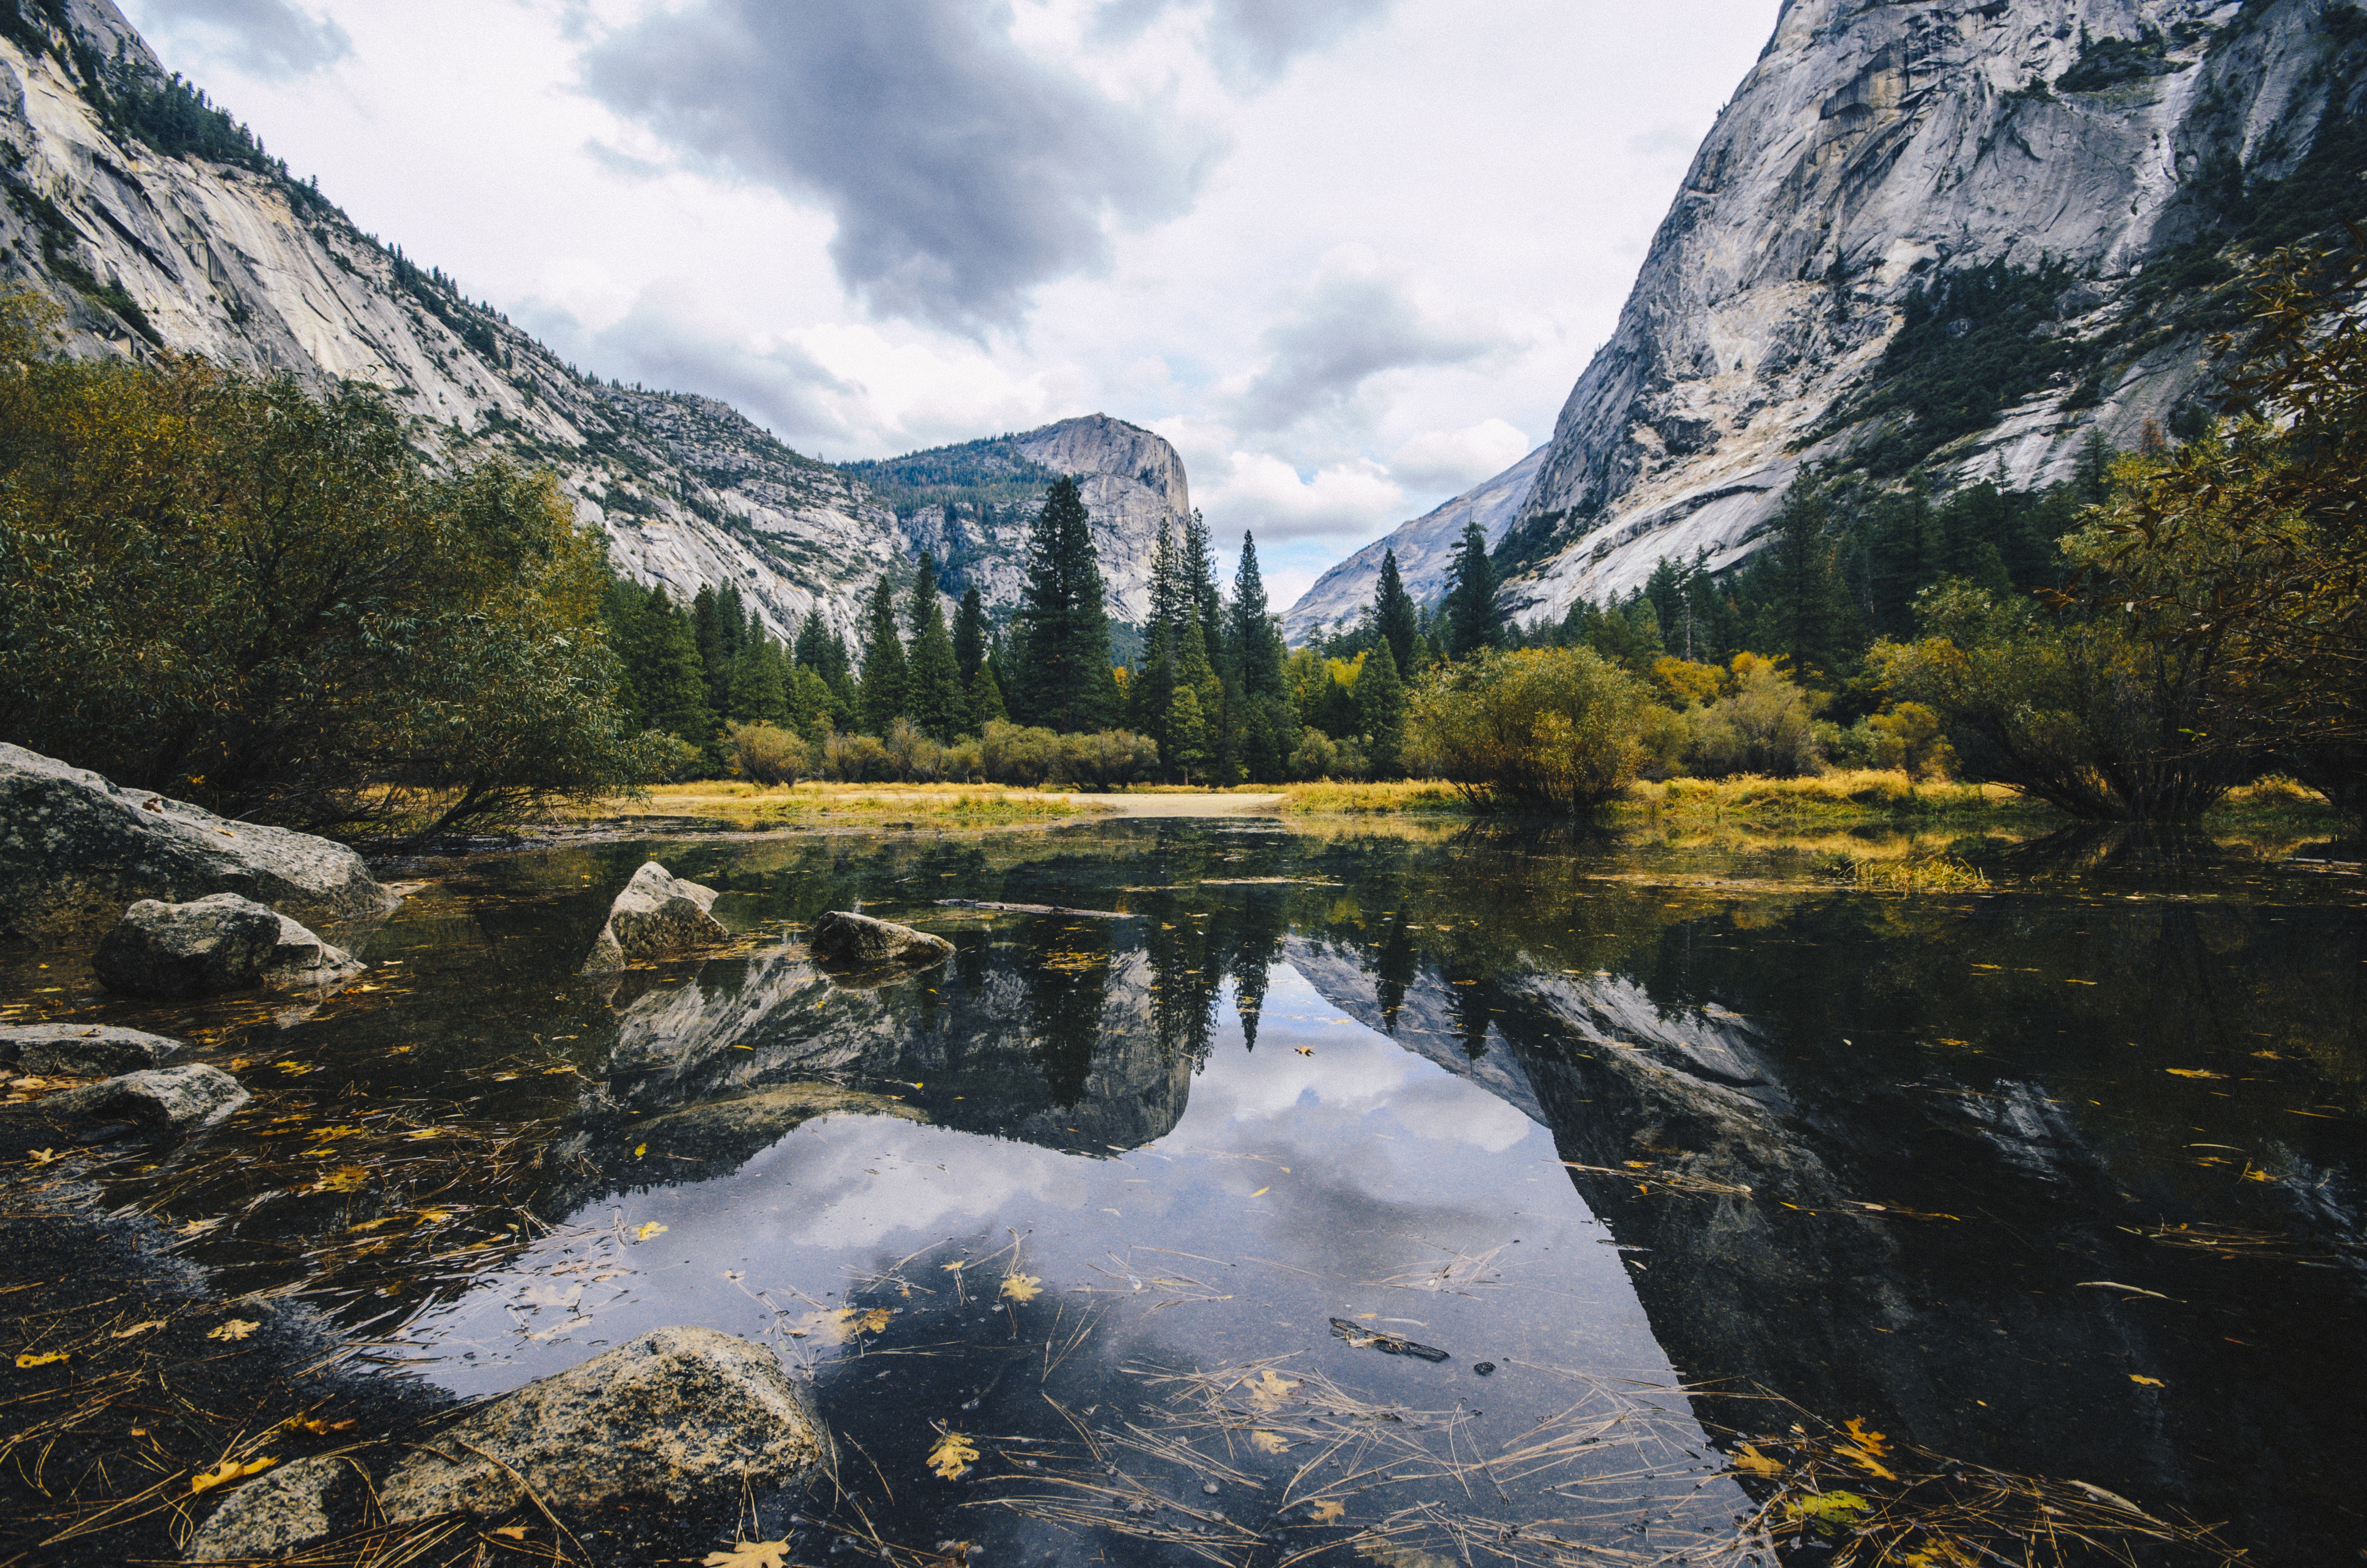
landscape, tree, water, nature, forest, rock, wilderness, walking, mountain, leaf, lake, adventure, river, valley, mountain range, stream, reflection, autumn, park, national park, season, ridge, alps, loch, landform, tarn, geographical feature, mountainous landforms